Special Forces Brigades of the Republic of Korea Army

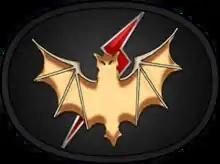
Insignia of the 11th Special Forces Brigade (Airborne)

The 13th Special Forces Brigade was founded in July 1977 along with the 11th Special Forces Brigade. Its special pocket patch emblem is the Black Panther.